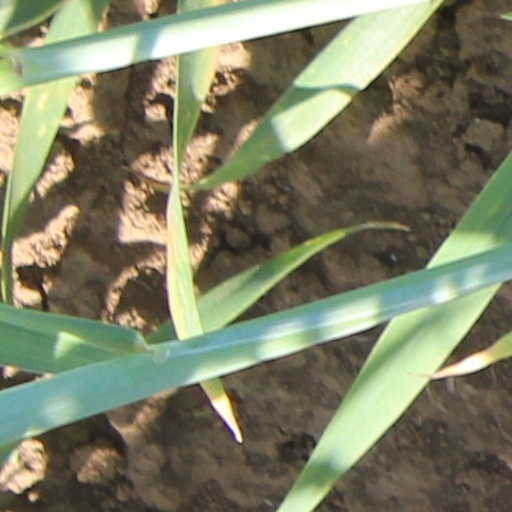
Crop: wheat